Samuel Johnson

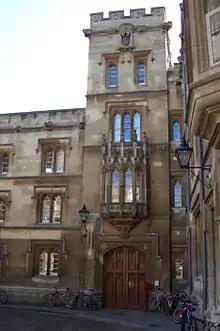
Entrance of Pembroke College, Oxford

During this time, Johnson's future remained uncertain because his father was deeply in debt. To earn money, Johnson began to stitch books for his father, and it is likely that Johnson spent much time in his father's bookshop reading and building his literary knowledge. The family remained in poverty until his mother's cousin Elizabeth Harriotts died in February 1728 and left enough money to send Johnson to university. On 31 October 1728, a few weeks after he turned 19, Johnson entered Pembroke College, Oxford. The inheritance did not cover all of his expenses at Pembroke, and Andrew Corbet, a friend and fellow student at the college, offered to make up the deficit.